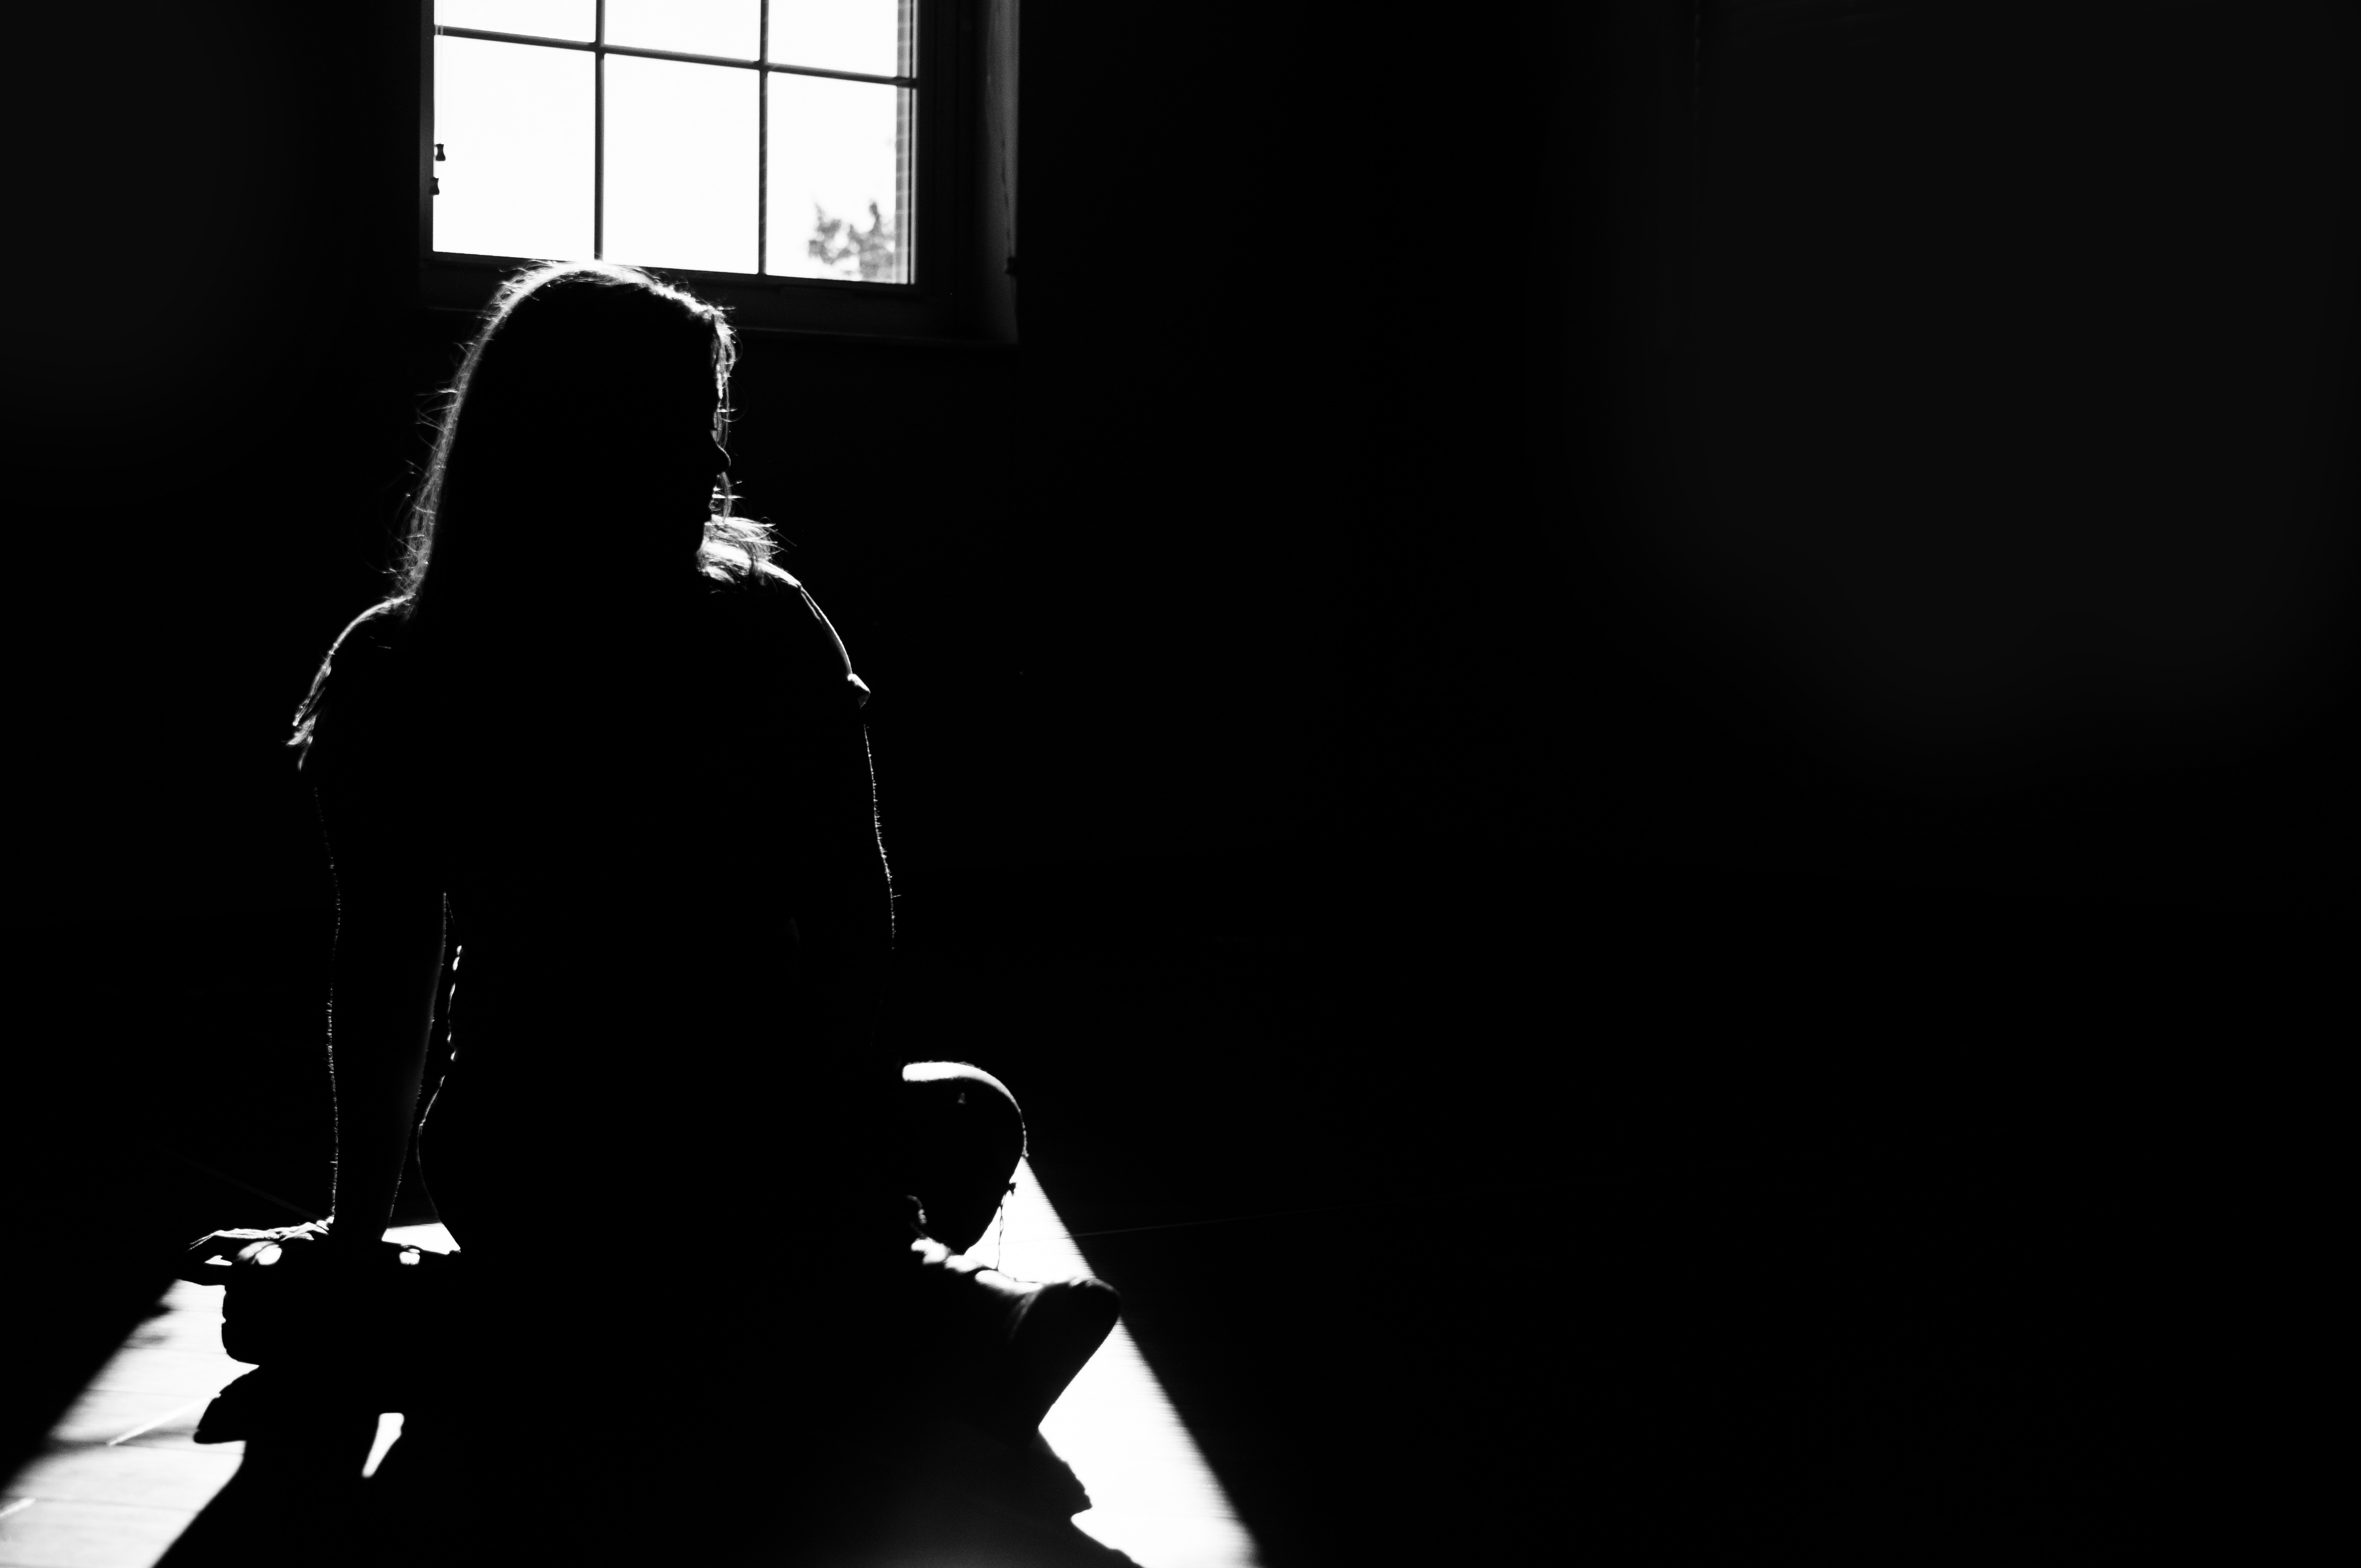
silhouette, light, black and white, white, photography, shadow, darkness, black, monochrome, lighting, monochrome photography, film noir